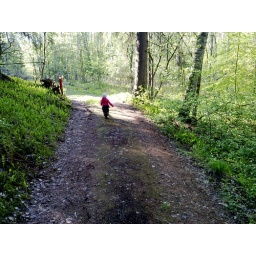
Out walking in the forest at the end of our road